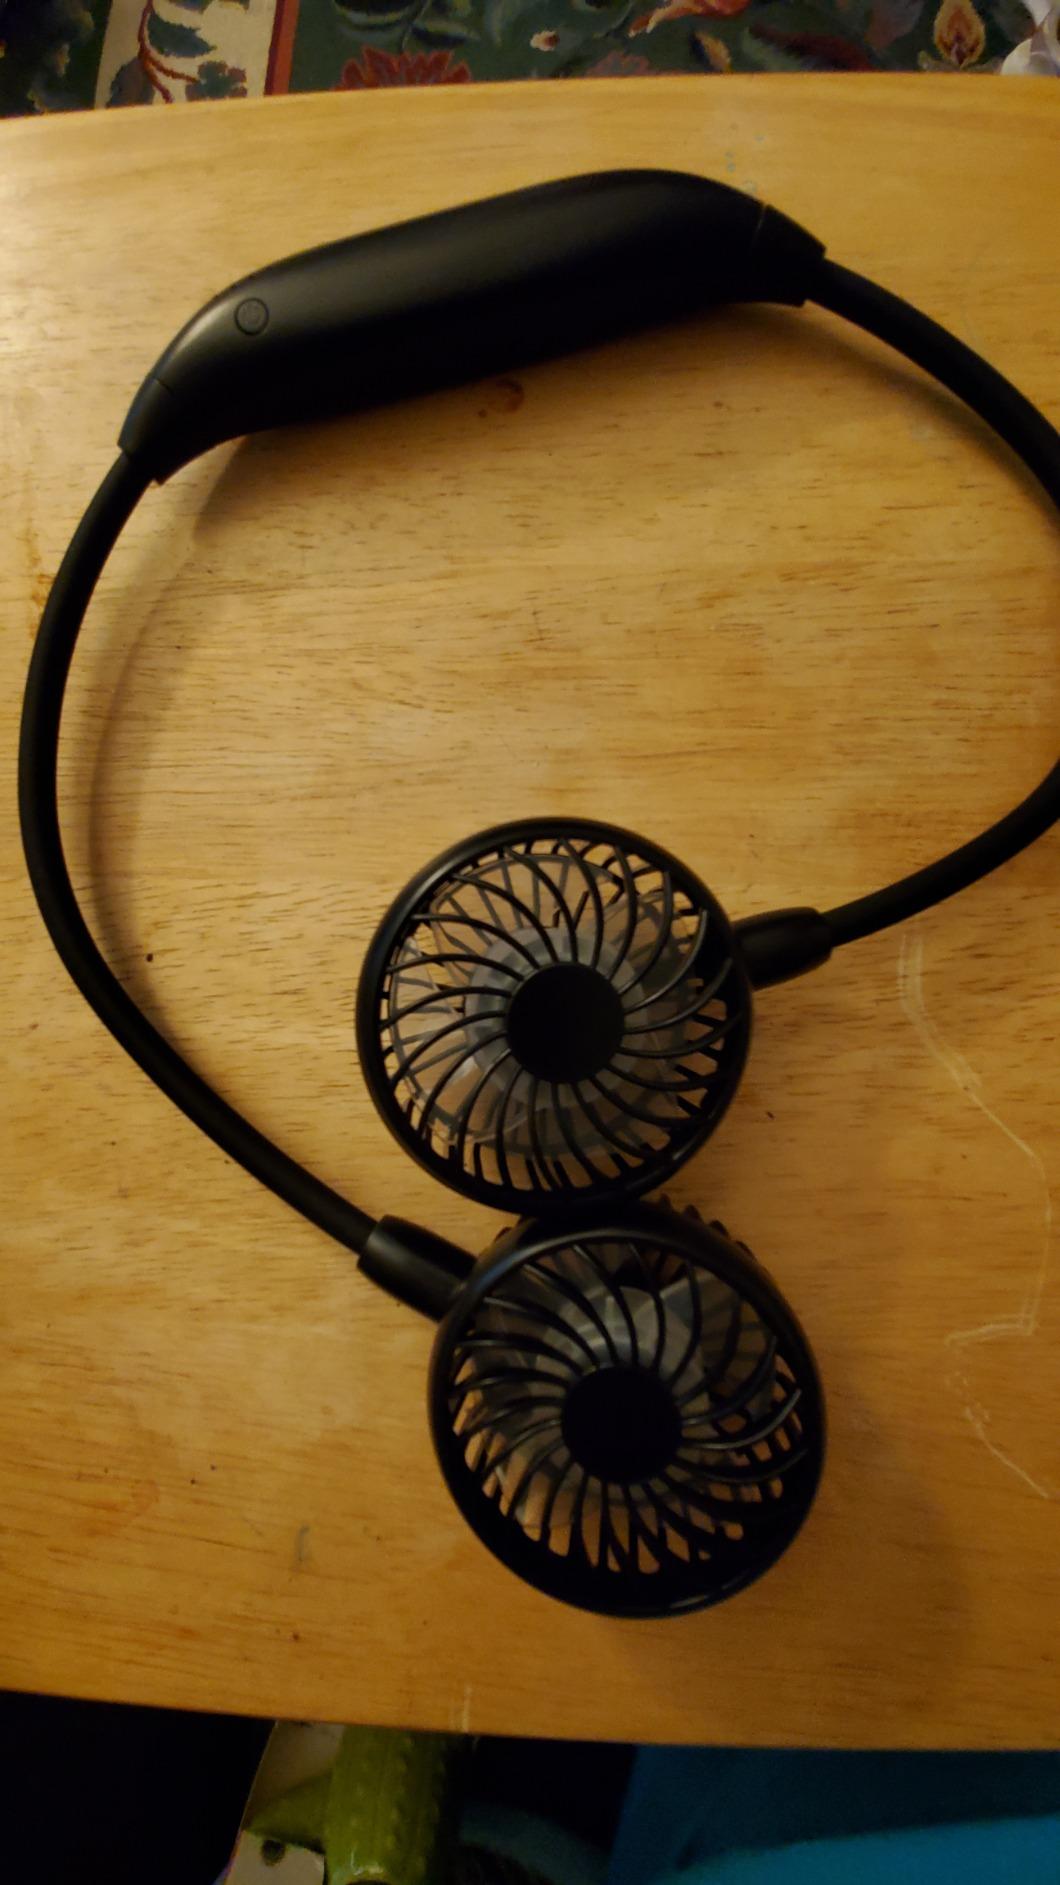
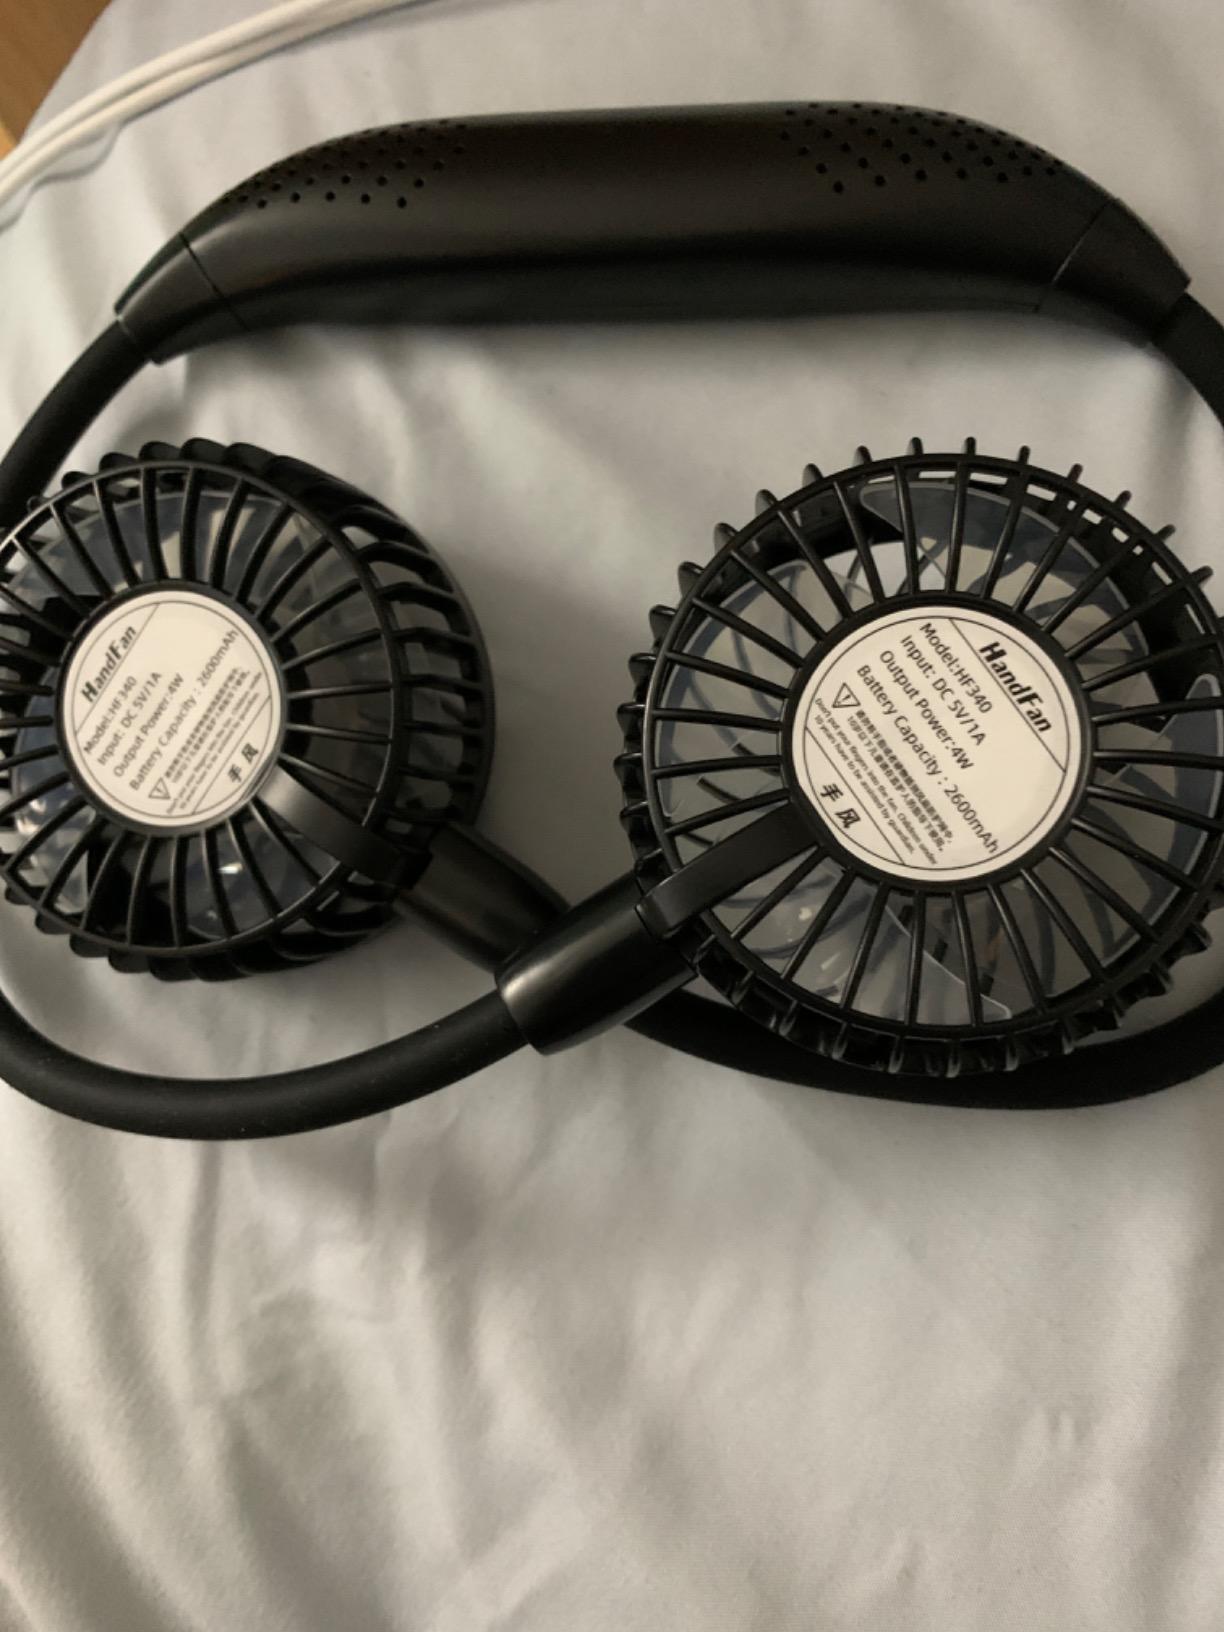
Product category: fan
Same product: yes